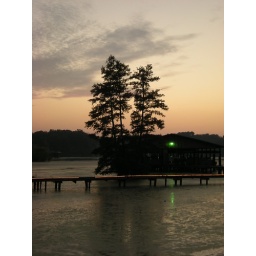
Cypress trees grow from a man made lake in Shreveport Louisiana. Sunset on July 29 2010.